Marsh Arabs

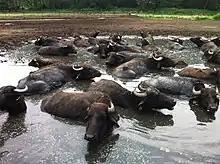
Water buffalos are found in the marshes. The seal of a scribe employed by an Akkadian king shows the sacrifice of water buffaloes.

The majority of Ahwaris were displaced either to areas adjacent to the drained marshes, abandoning their traditional lifestyle in favour of conventional agriculture, to towns and camps in other areas of Iraq or to Iranian refugee camps. Only 1,600 of them were estimated to still be living on traditional "dibins" by 2003. The western Hammar Marshes and the Qurnah or Central Marshes had become completely desiccated, while the eastern Hawizeh Marshes had dramatically shrunk. The Marsh Arabs, who numbered about half a million in the 1950s, have dwindled to as few as 20,000 in Iraq, according to the United Nations. As of 2003, an estimated 80,000 to 120,000 have fled to refugee camps in Iran. However, following the Multi-National Force overthrow of the Saddam Hussein regime, water flow to the marshes was restored and the ecosystem has begun to recover, and many have returned to their native lands.